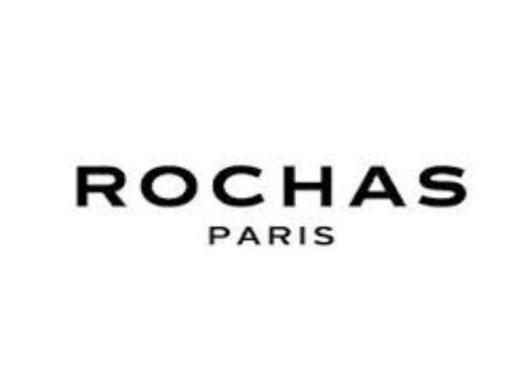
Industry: Clothes